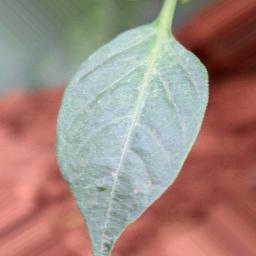
Label: healthy